Borras

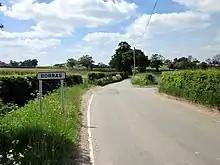
Road sign for Borras

Borras (historically ) is a hamlet in Wrexham County Borough, Wales to the north-east of the city of Wrexham. It is part of the community of Holt.